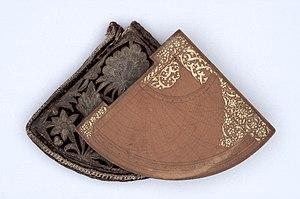
Les quadrants horaires sont des cadrans solaires de hauteur anciens, portables et de la famille des quadrants.